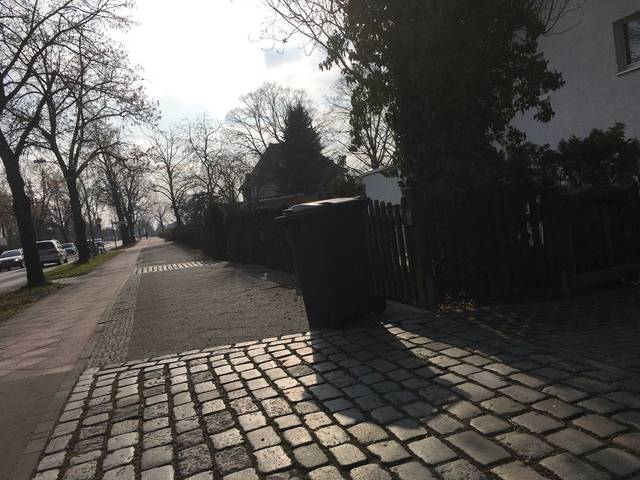
Region: Germany
Coordinates: 52.607, 13.478